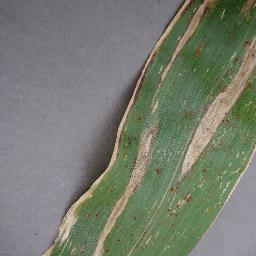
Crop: corn
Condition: (maize)_northern_blight